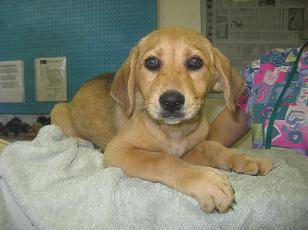
Label: dog